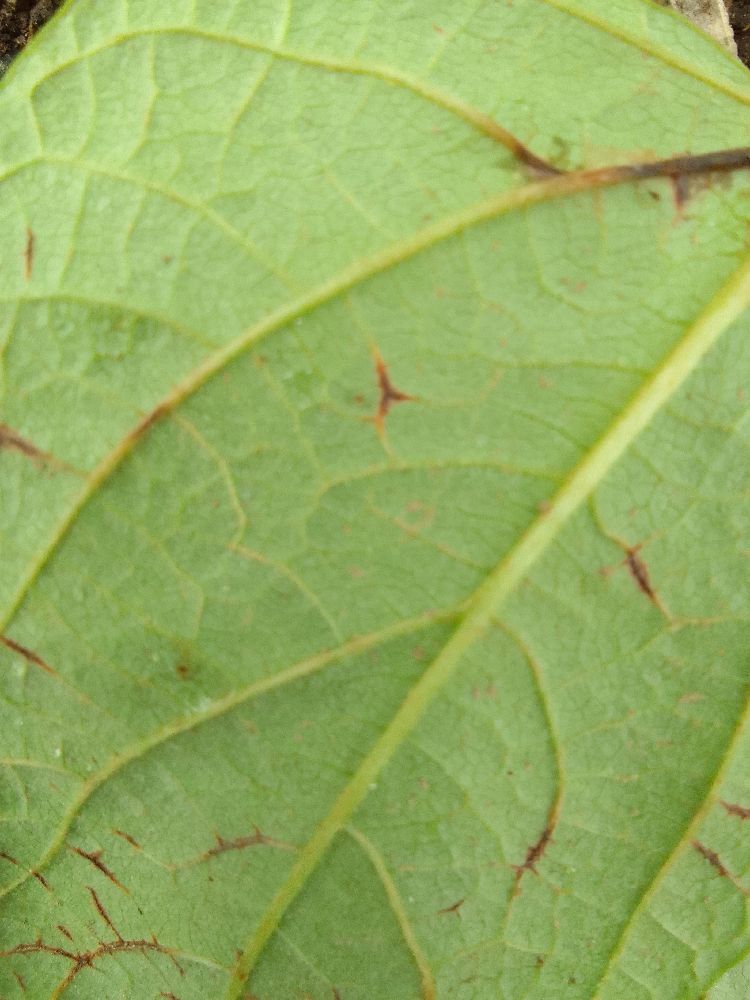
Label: anthracnose